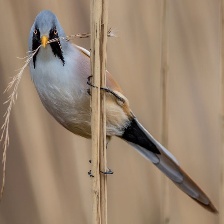
Species: BEARDED REEDLING
Scientific name: PANURUS BIARMICUS